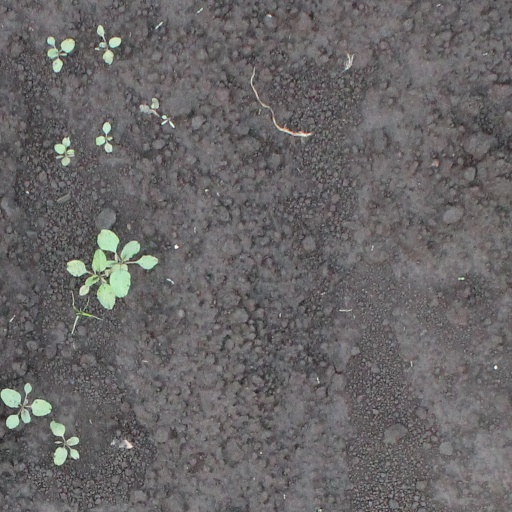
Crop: soybean